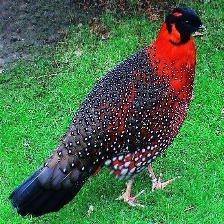
Species: SATYR TRAGOPAN
Scientific name: TRAGOPAN SATYRA